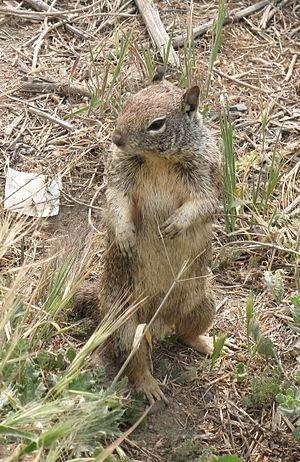
Le Spermophile de Californie, aussi appelé Écureuil terrestre de Californie est une espèce de rongeurs de la famille des Sciuridés. Il est commun et facile à observer de l'ouest des États-Unis et du nord du Mexique.